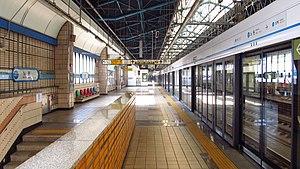
Nowon est une station sur la ligne 4 et la ligne 7 du métro de Séoul, dans l'arrondissement de Nowon-gu.